Blue iguana

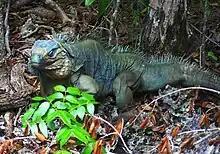
Blue iguana in forest off Wilderness Trail in Queen Elizabeth II Botanic Park, Grand Cayman

An example of island gigantism, the blue iguana is the largest native land animal on Grand Cayman with a total nose-to-tail length of and weighing as much as . This is among the largest species of lizards in the Western Hemisphere. The largest of the "Cyclura", its body length is with a tail equal in length. The blue iguana's toes are articulated to be efficient in digging and climbing trees. The mature male's skin color ranges from dark grey to turquoise blue, whereas the female is more olive green to pale blue. Young animals tend to be uniformly dark brown or green with faint darker banding. When they first emerge from the nest, the neonates have an intricate pattern of eight dark dorsal chevrons from the crest of their necks to their pelvic area. These markings fade by the time the animal is one year old, changing to mottled gray and cream and eventually giving way to blue as adults. The adult blue iguana is typically dark gray, matching the karst rock of its landscape. The animal changes its color to blue when it is in the presence of other iguanas to signal and establish territory. The blue color is more pronounced in males of the species. Its distinctive black feet contrast with its lighter overall body color. The blue iguana's eyes have a golden iris and red sclera.